The Hughleys

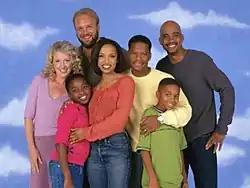
"from left": Marietta DePrima, Eric Allan Kramer, Ashley Monique Clark, Elise Neal, D. L. Hughley, Dee Jay Daniels, and John Henton

The show spent two seasons on ABC, and it followed "Home Improvement" during its first season. The series was canceled when ABC decided to revamp its TGIF lineup. UPN picked up the show in the fall of 2000 and it aired in the Monday night lineup along with "Moesha", "The Parkers", and "Girlfriends". While "The Parkers" and "Girlfriends" had improved ratings, "The Hughleys" did not over the next two years and aired its series finale after its fourth season.